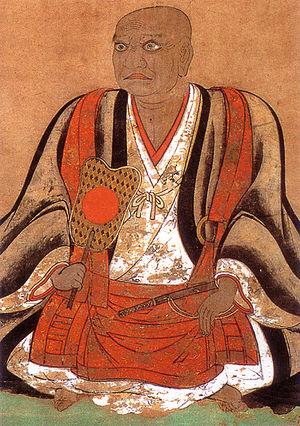
Tachibana Dōsetsu, né « Betsugi Akitsura », aussi appelé « Bekki Akitsura » et « Bekki Dōsetsu » est un samouraï de la période Sengoku au service du clan Ōtomo. Il est le père de Tachibana Ginchiyo et père adoptif de Tachibana Muneshige.